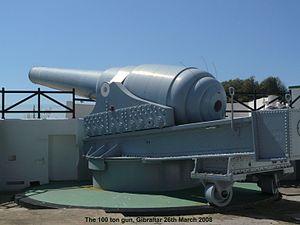
La liste des plus gros canons classé par calibre contient tous les types de canons à travers les âges énumérés dans le sens décroissant de leur calibre. Le développement des super-canons peut être divisé en trois périodes, en fonction du type de projectiles utilisés :